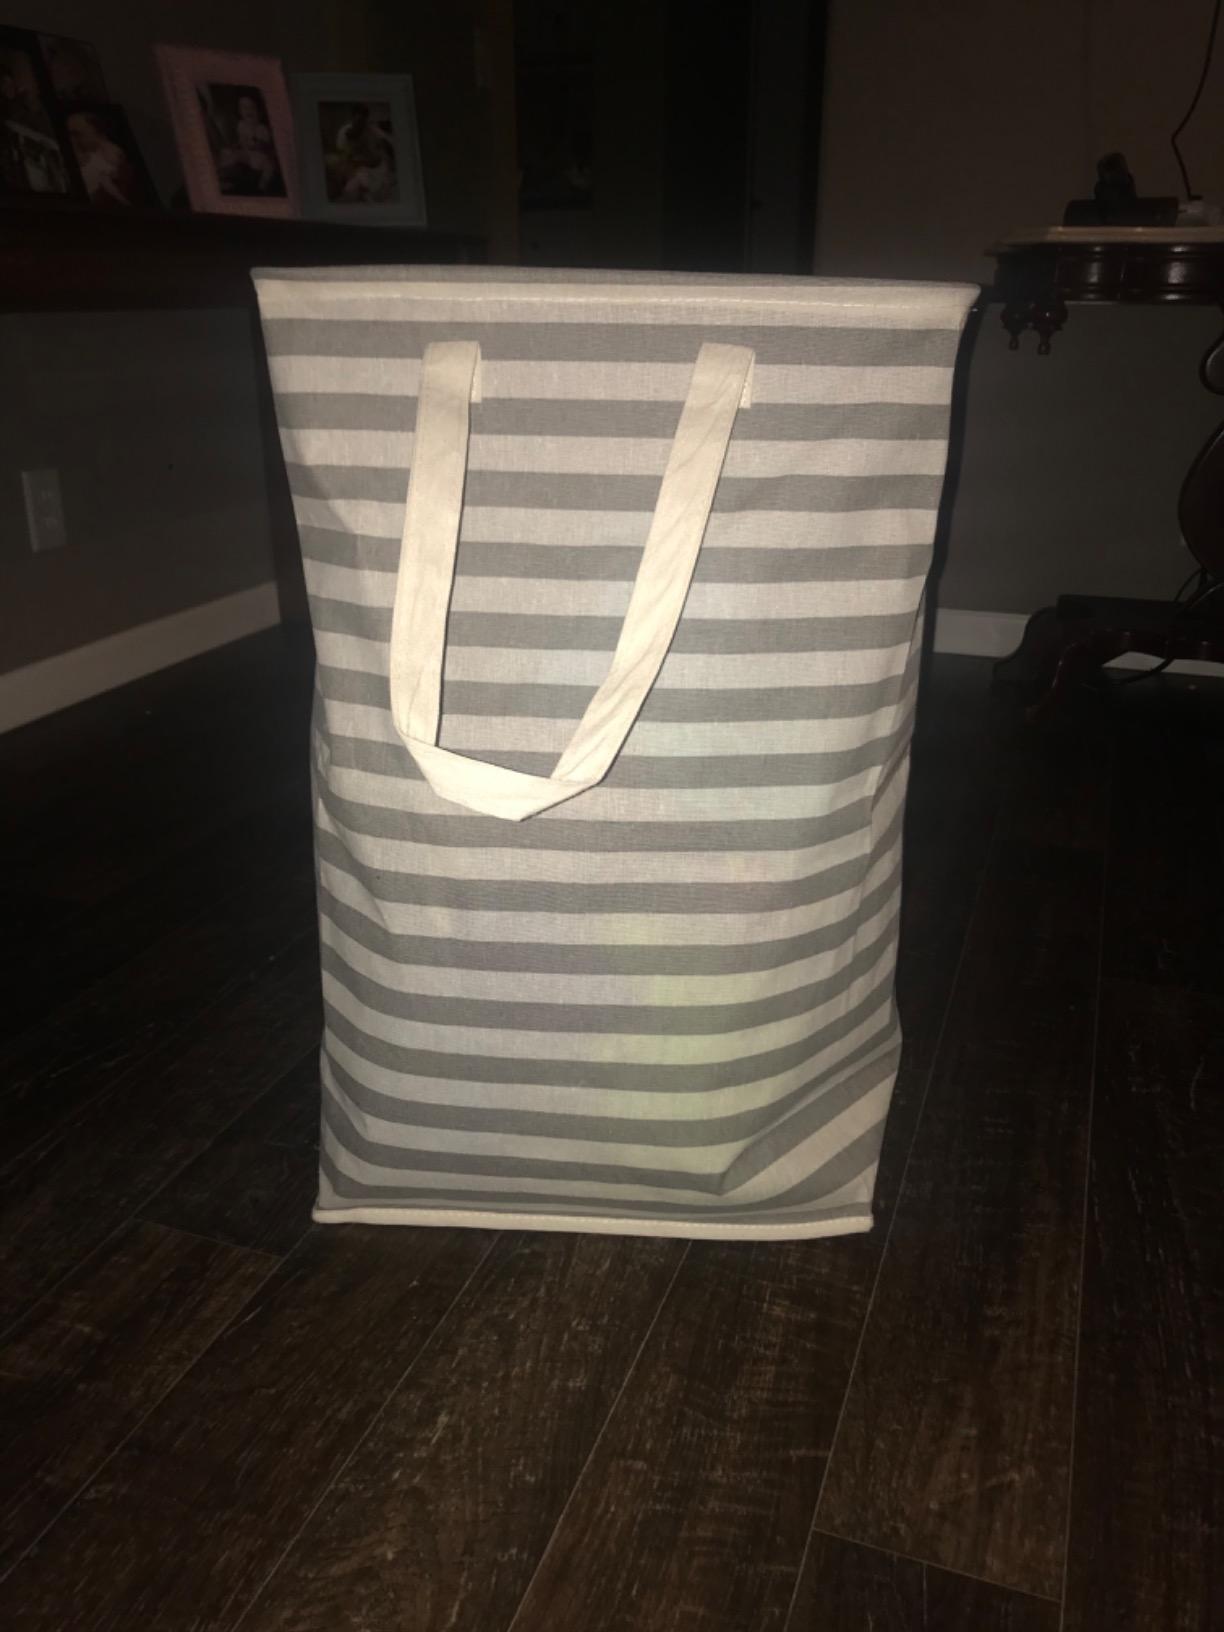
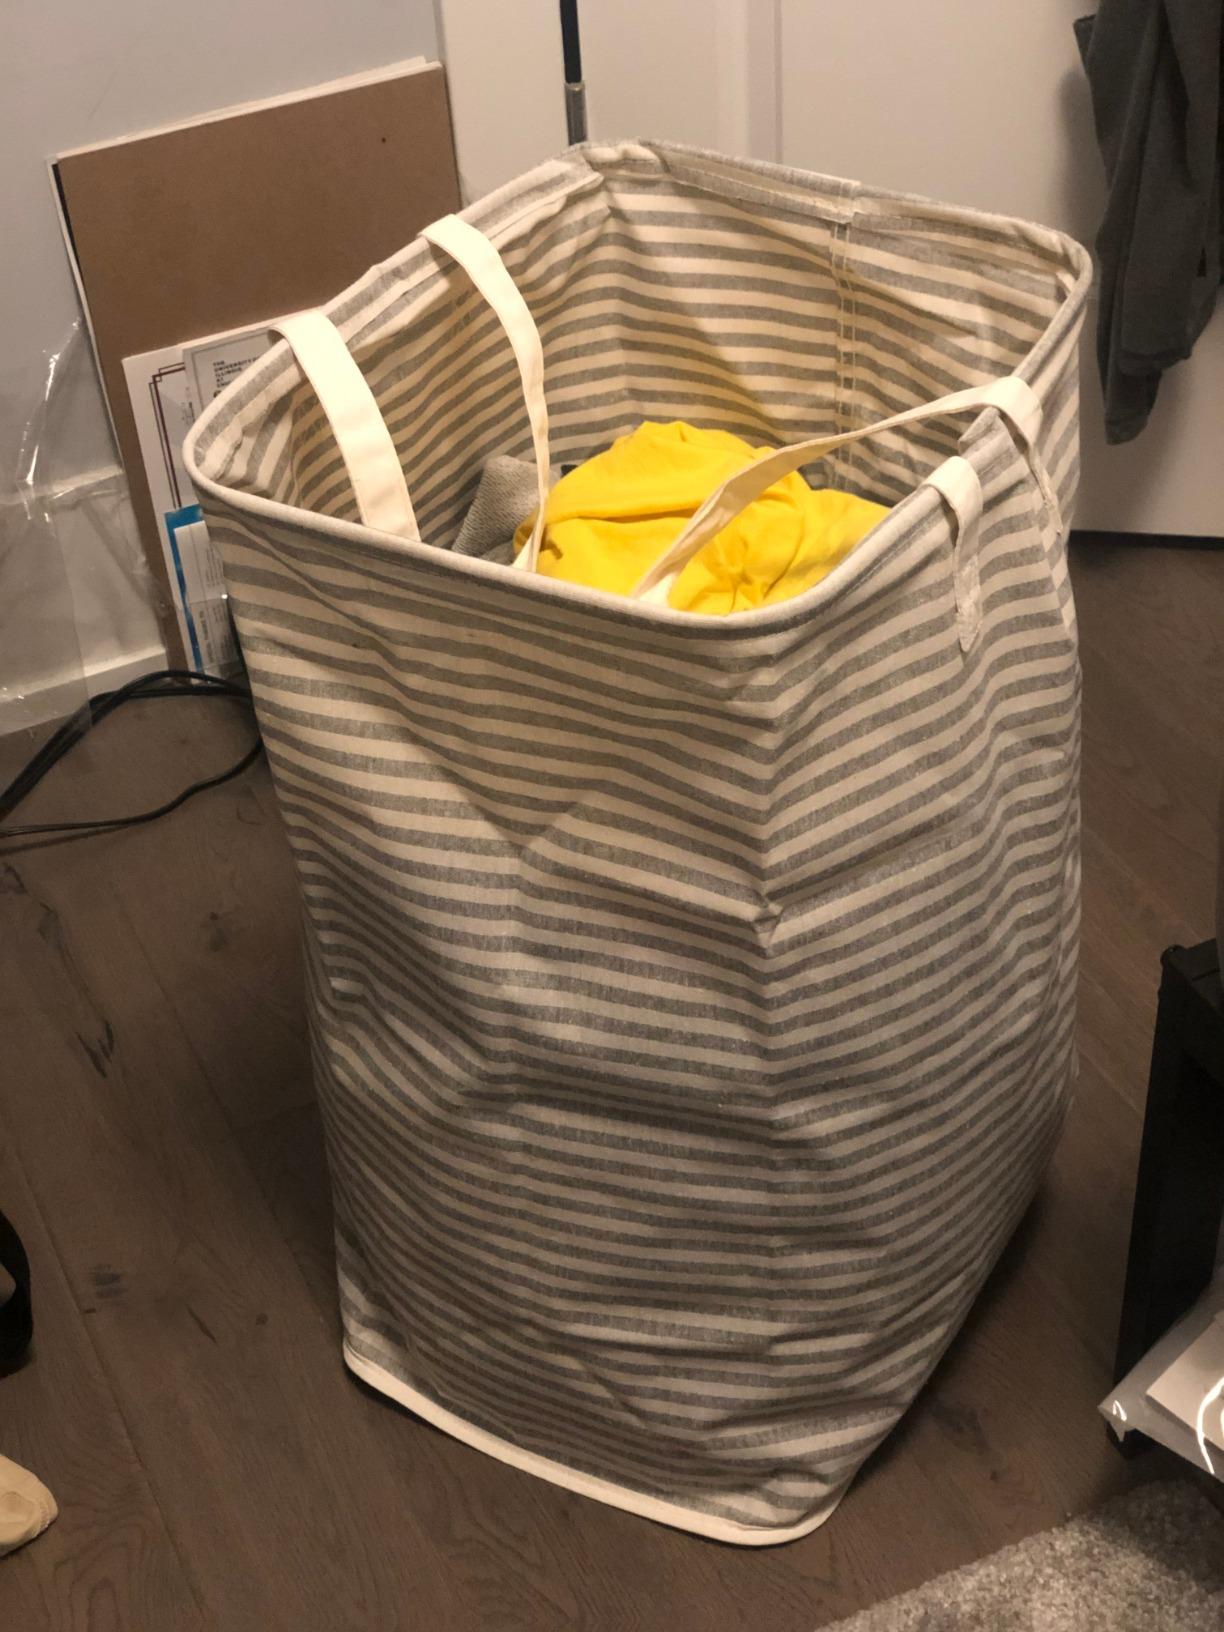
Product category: items_hamper
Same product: no